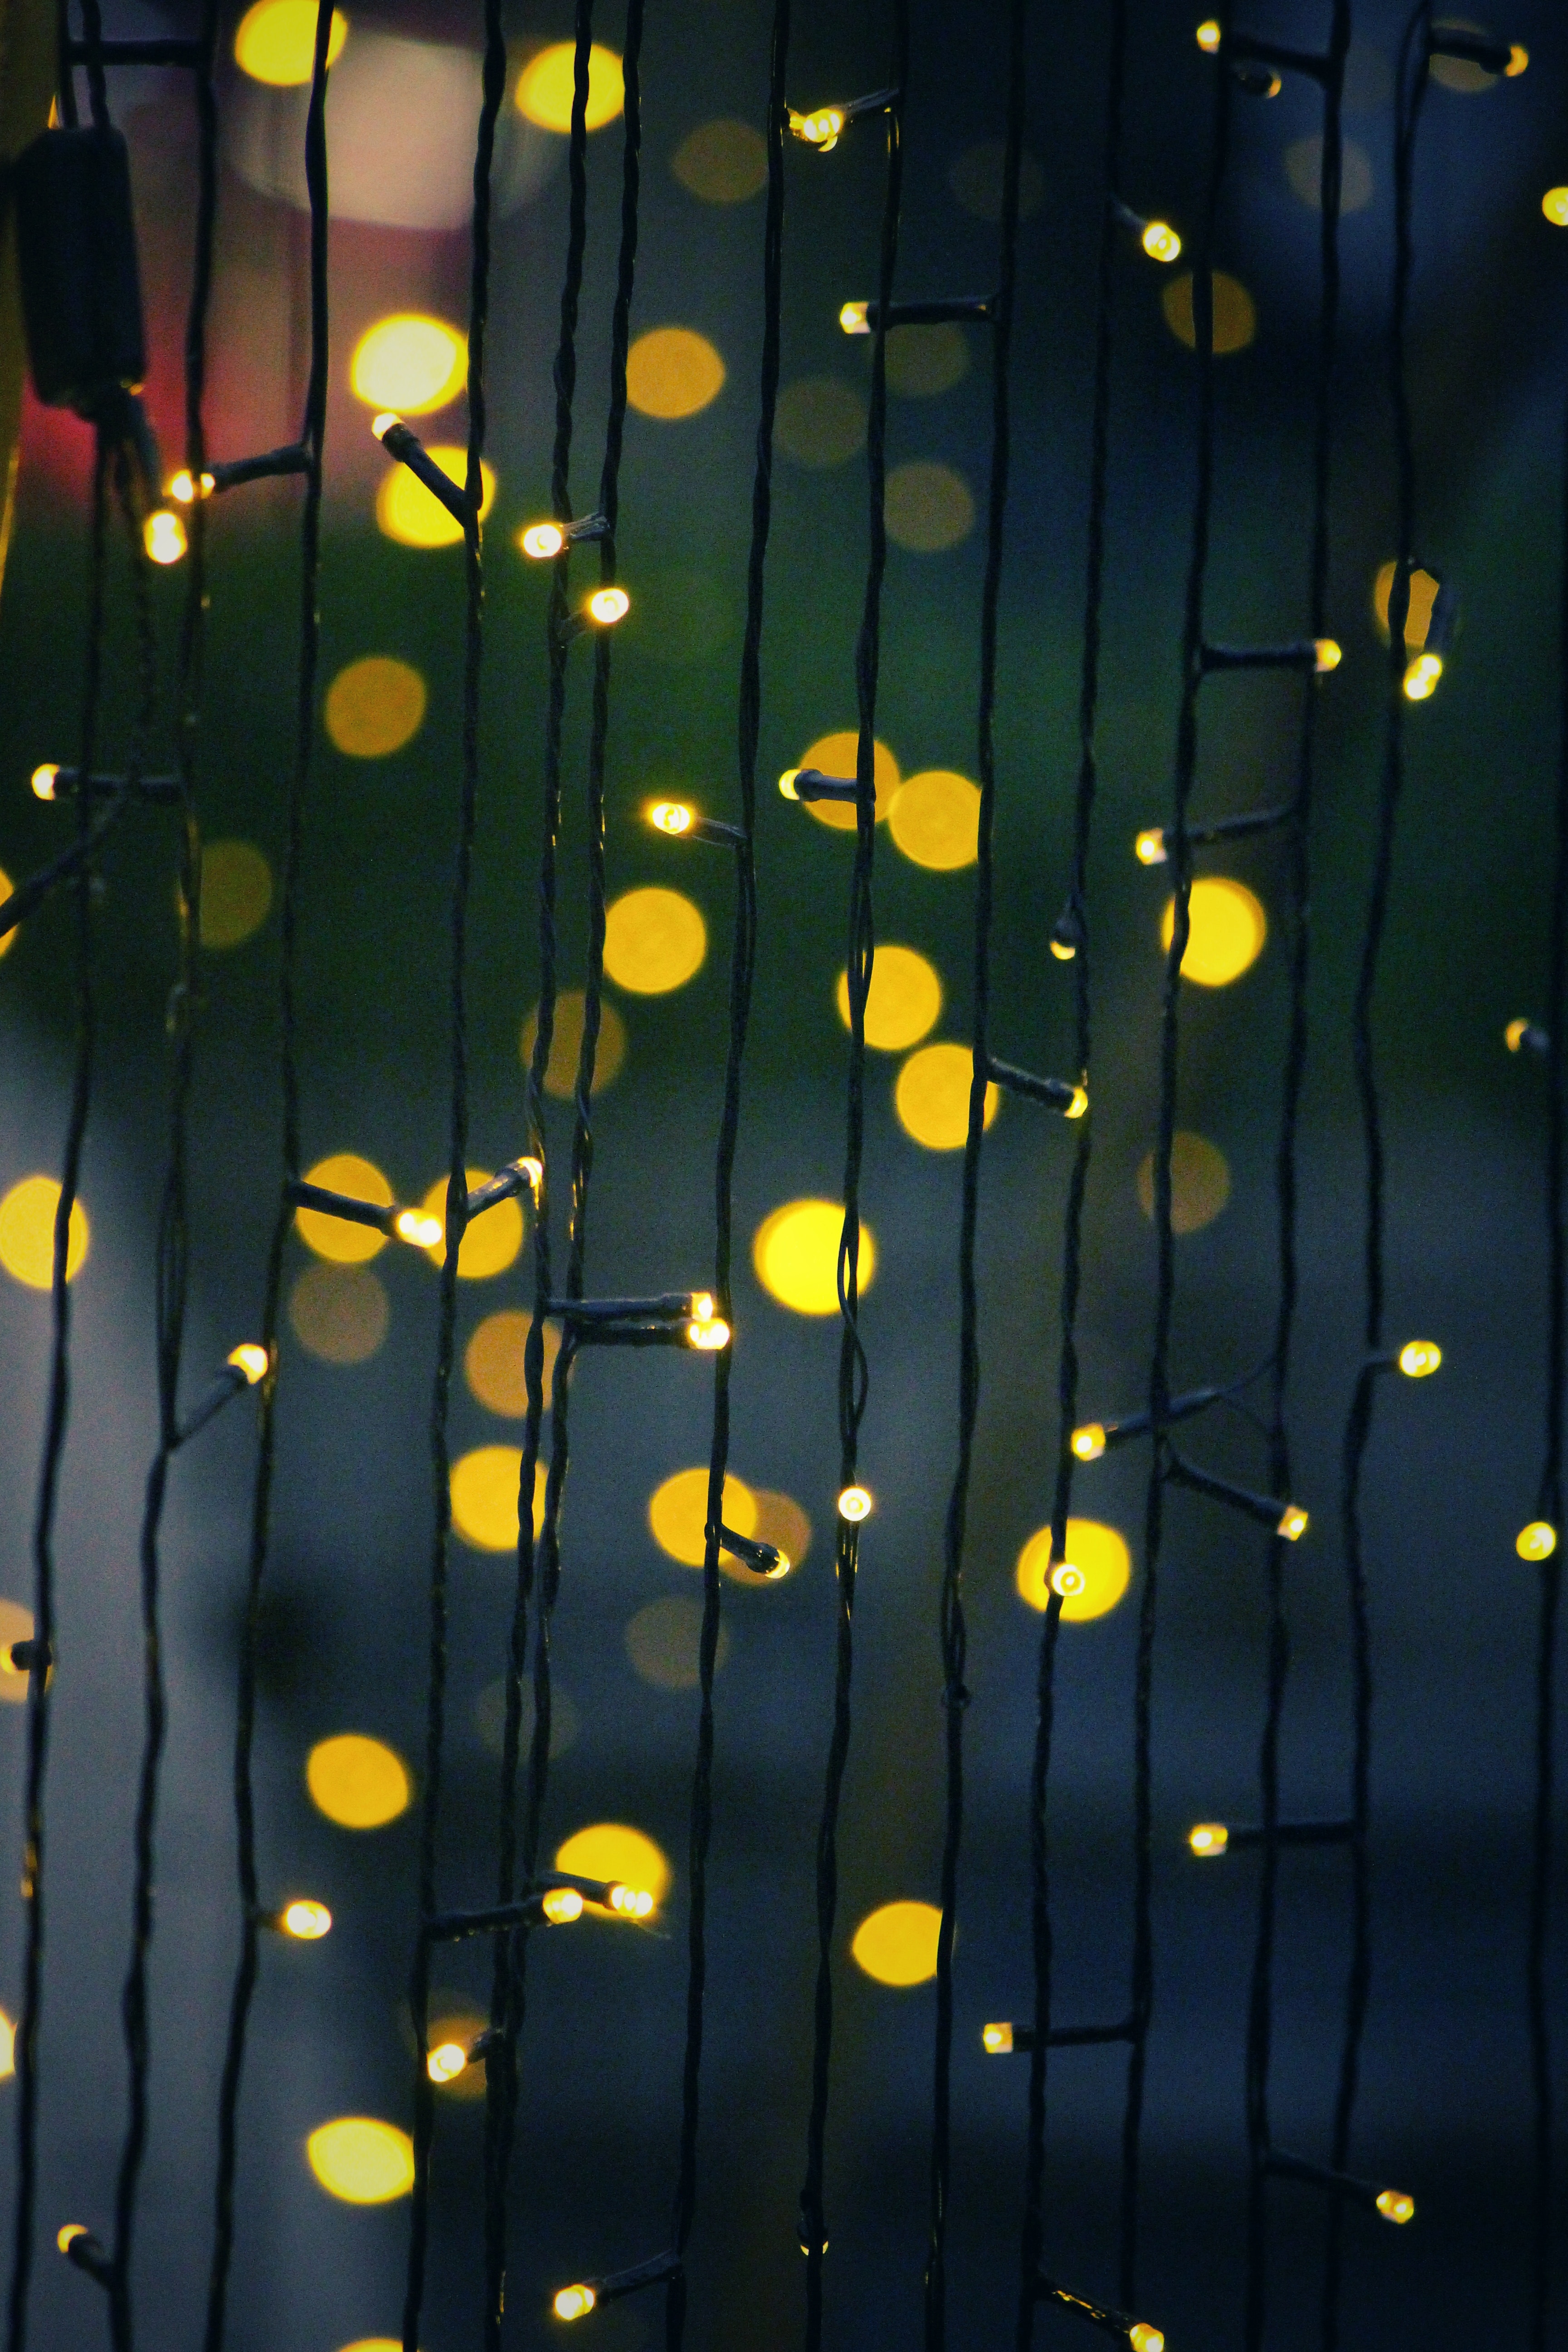
light, lighting, line, pattern, symmetry